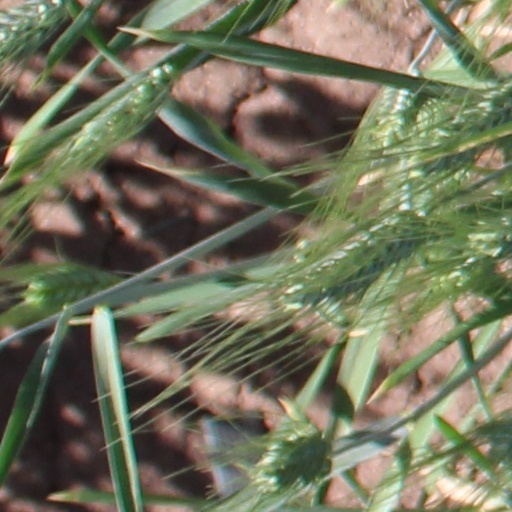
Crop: wheat